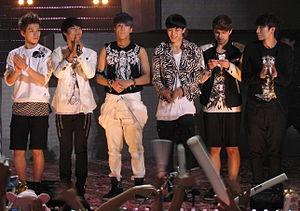
VIXX est un boys band sud-coréen de K-pop qui se compose de 5 membres formé par Jellyfish Entertainment. Tous les membres avant de débuter, ont participé à un concours intitulé MyDOL sur Mnet où ils ont été choisis par un système d'élimination à l'aide des votes du public. Le nom du groupe a aussi été choisi par le public. Ainsi, VIXX est composé de N, Leo, Ken, Ravi, et Hyuk. Hongbin annonce qu'il quitte le groupe en août 2020. Ils sont principalement connu comme un groupe ayant un concept où la performance dont la musique, les paroles, la chorégraphie, et les prestations globales sont créées ensemble pour raconter une histoire.